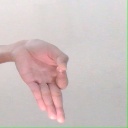
अक्षर: ज्ञ